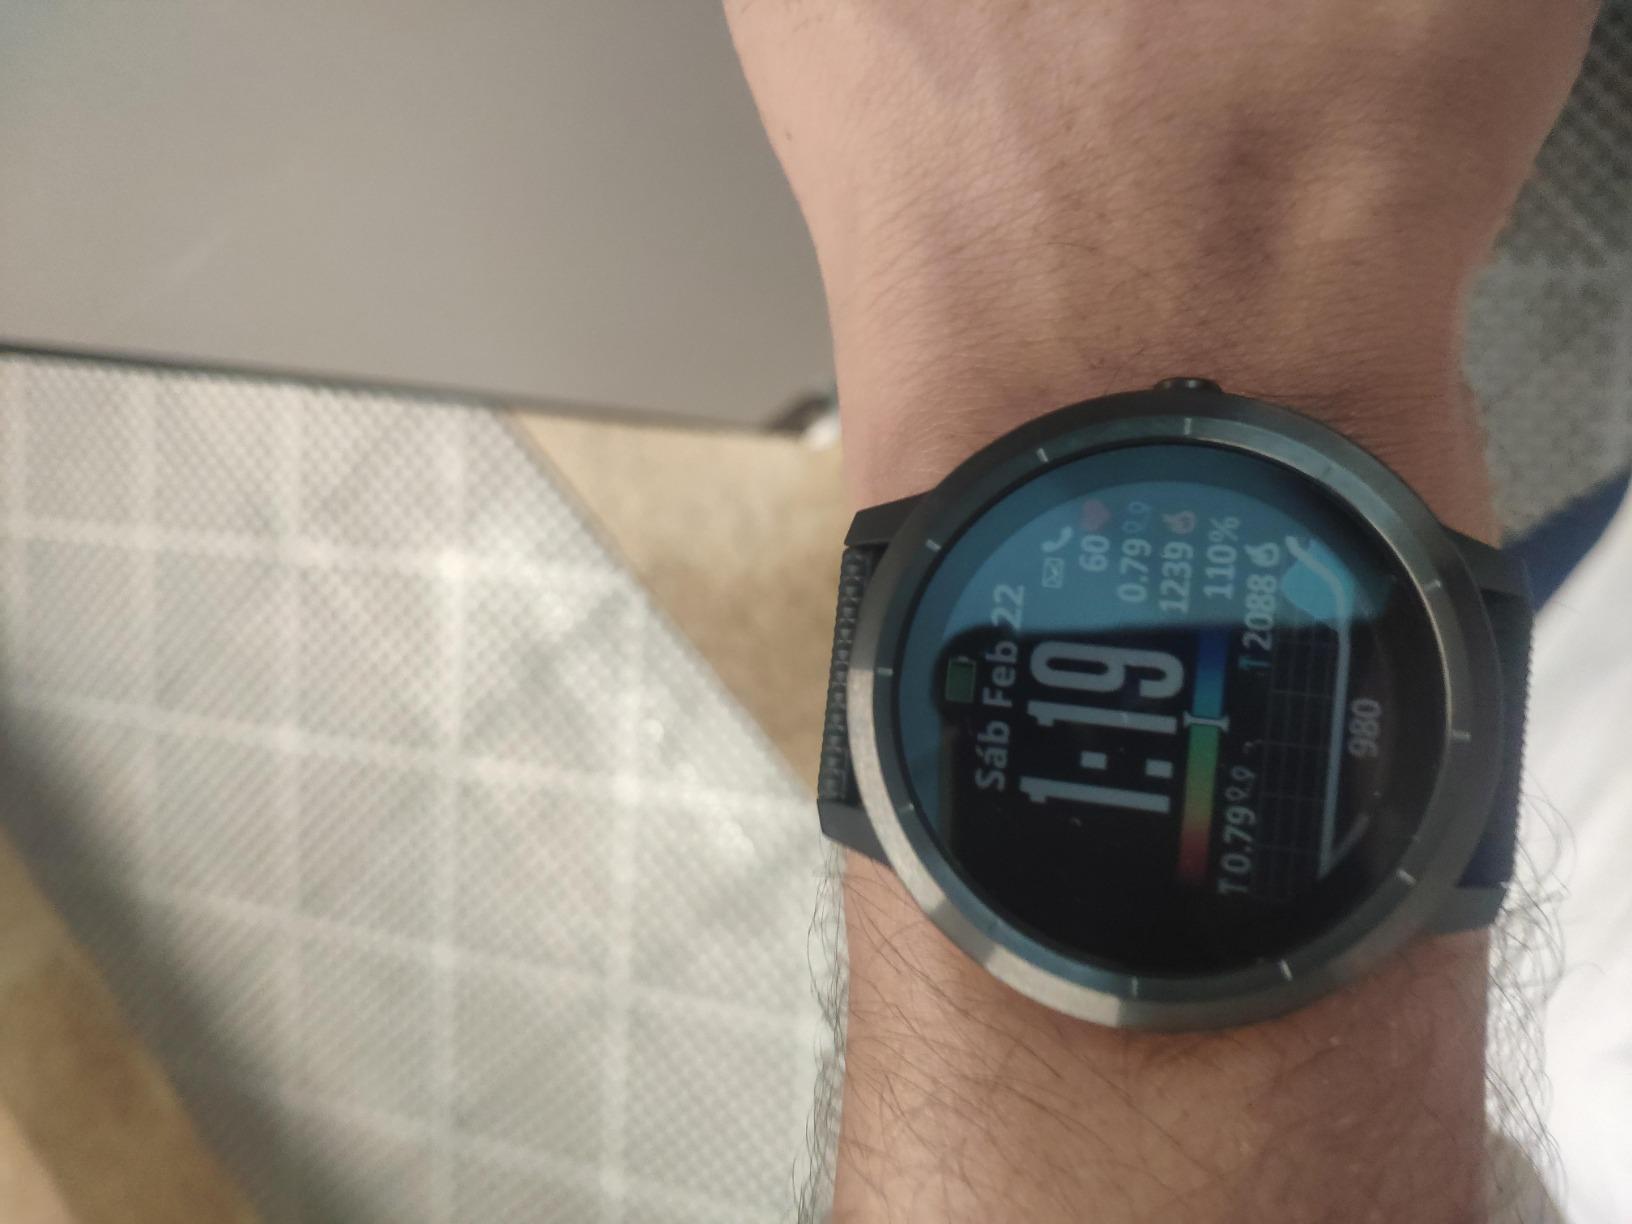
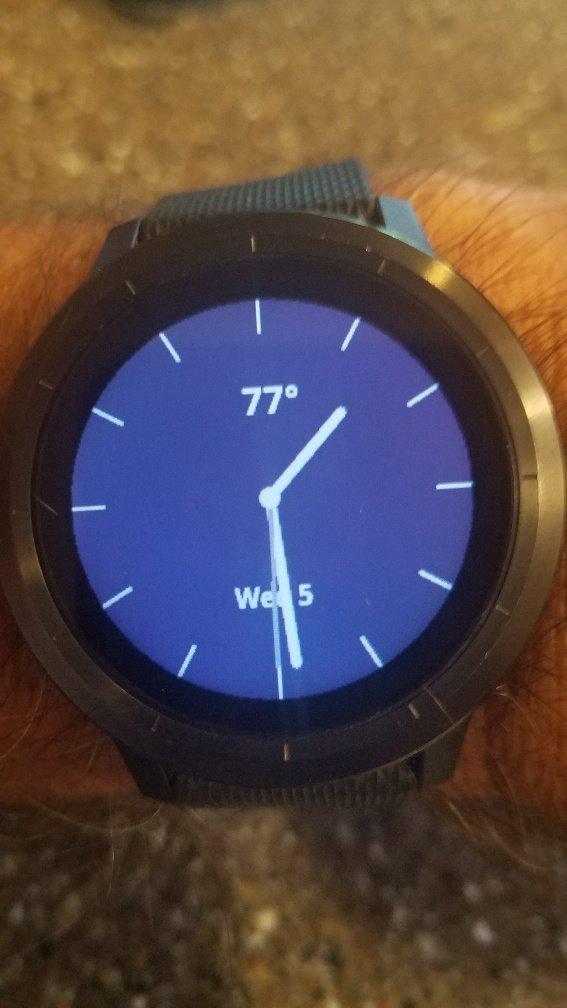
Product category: smartwatch
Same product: yes